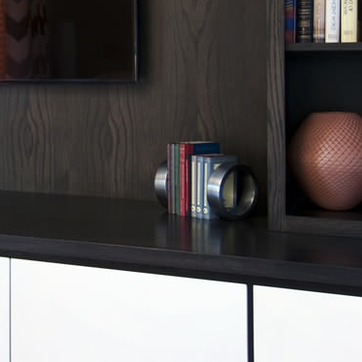
Material: paper